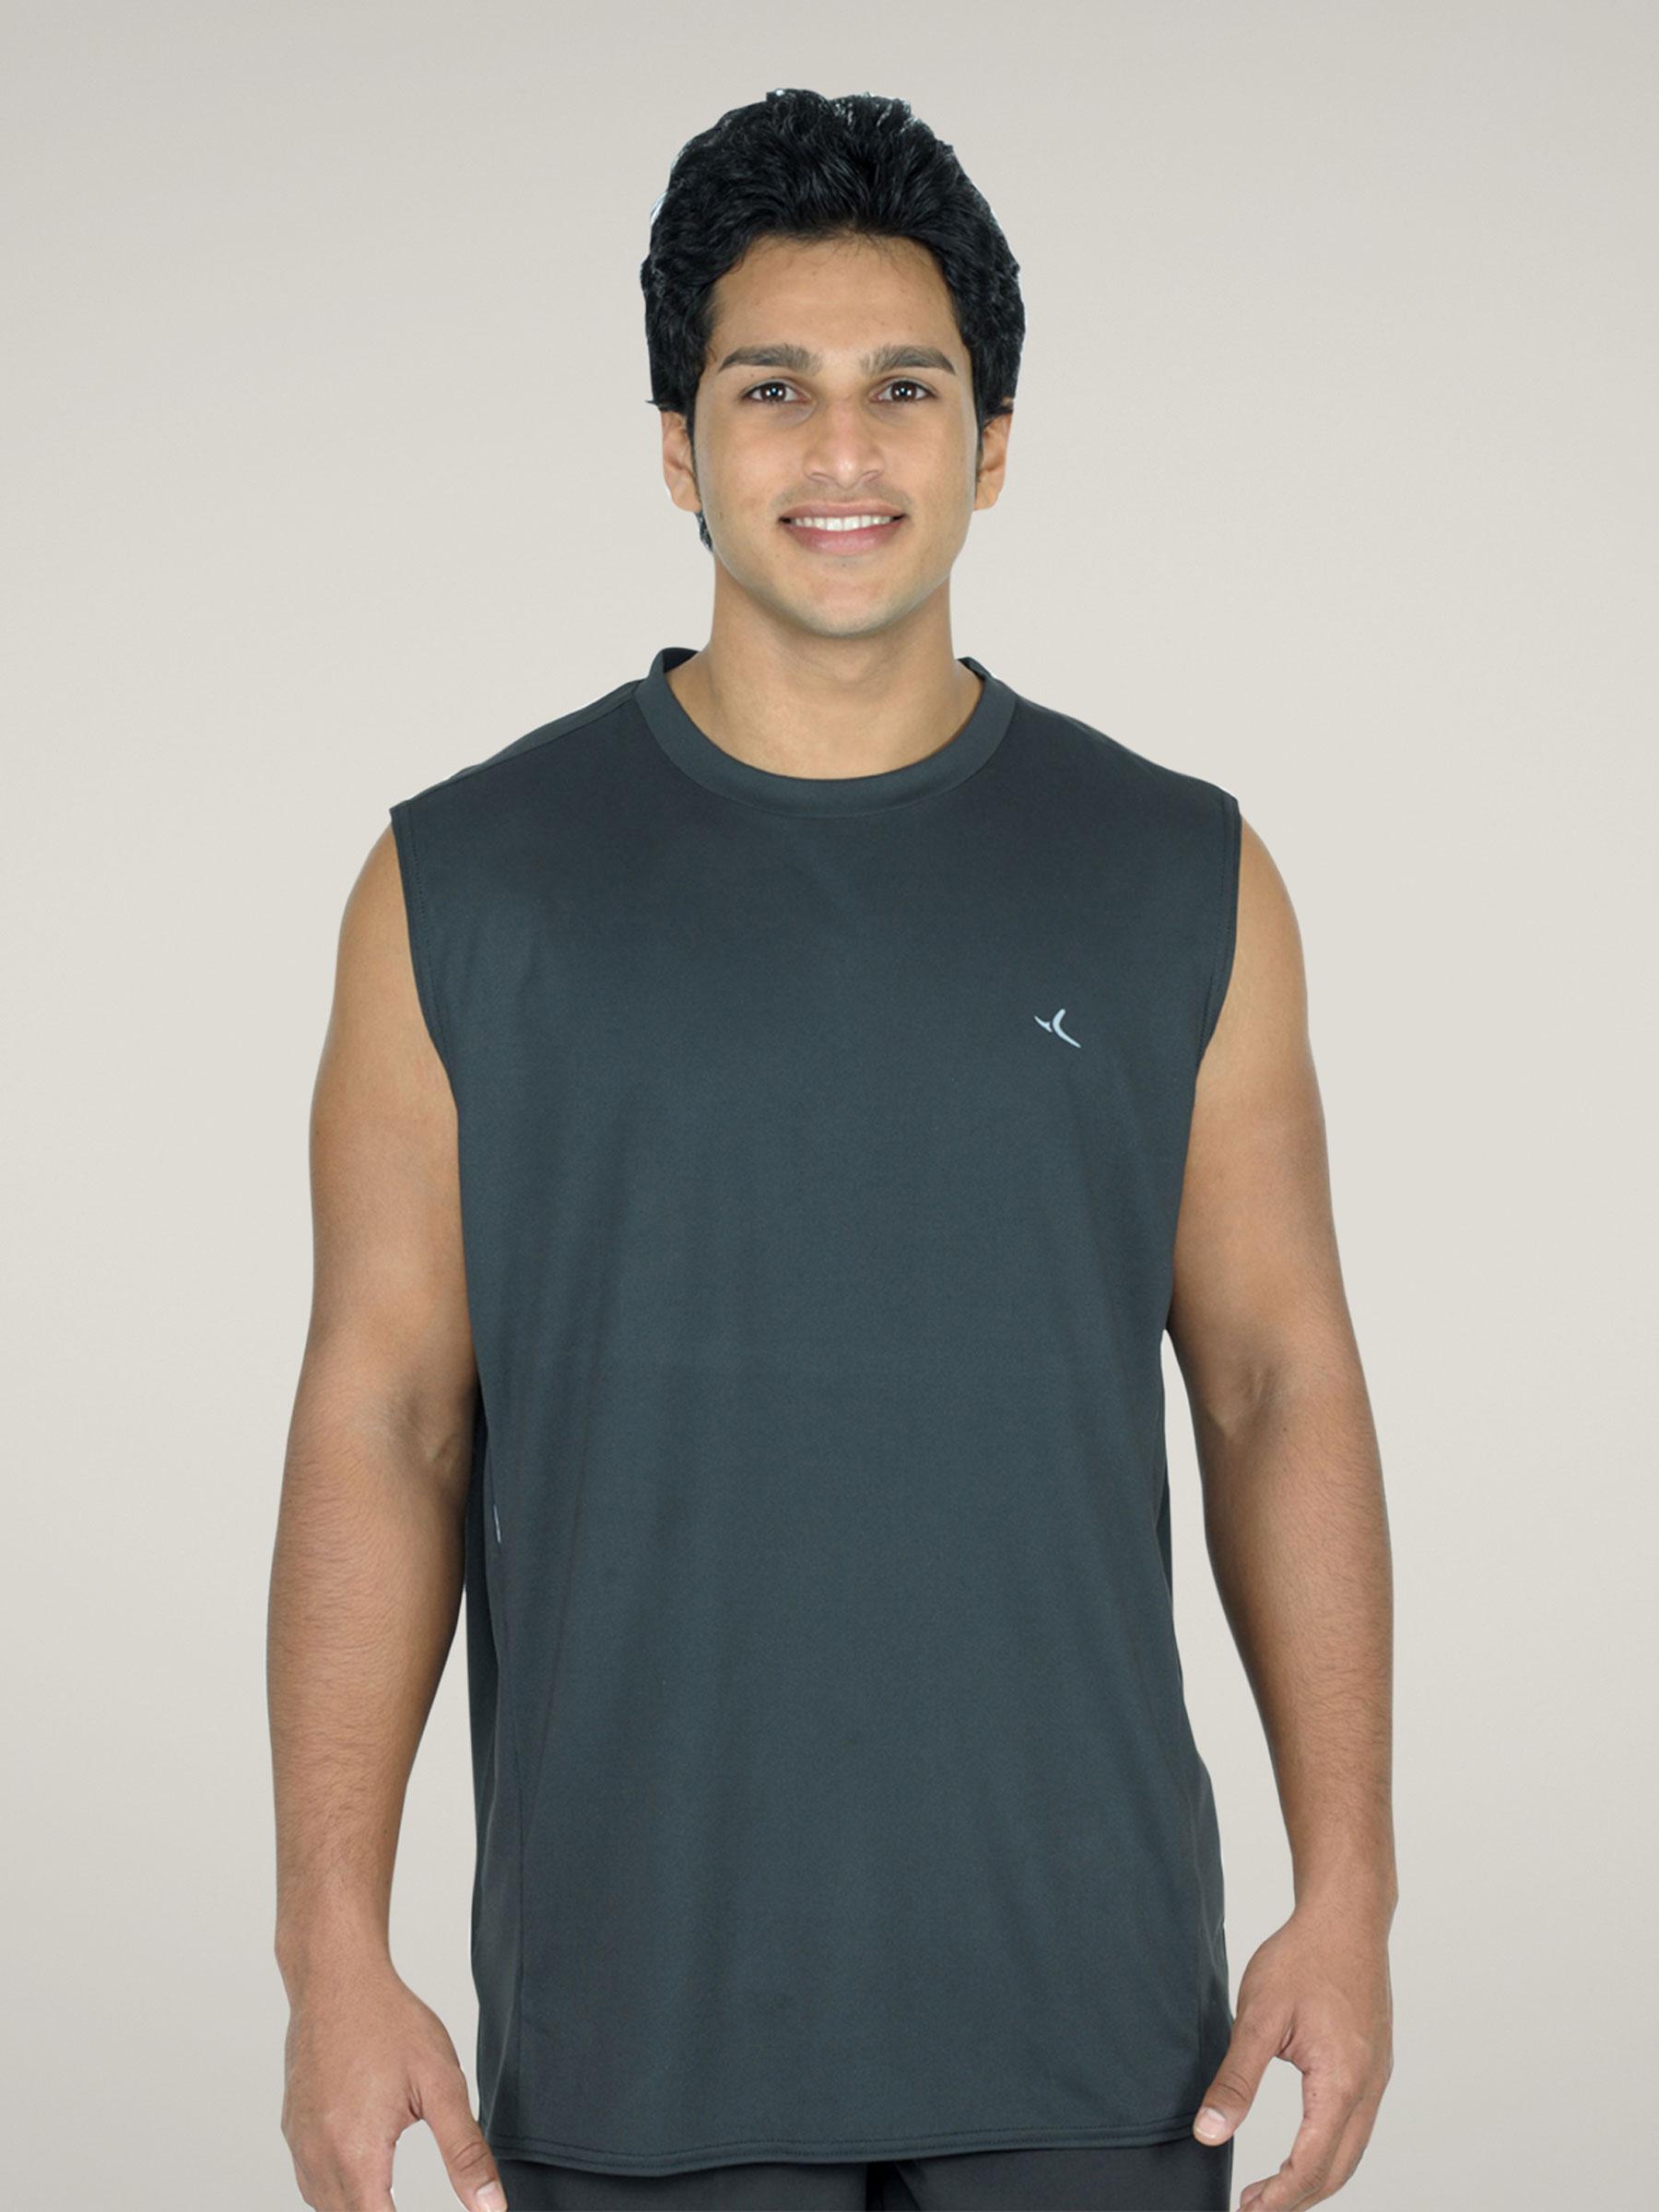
Domyos Men Good Stroke Black T-shirt
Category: Apparel / Topwear / Tshirts
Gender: Men
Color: Black
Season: Spring 2010
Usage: Sports